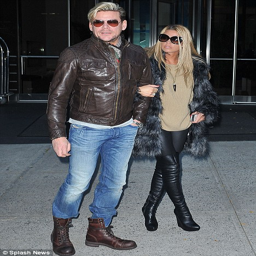
sunglasses at night : person strolls through the city